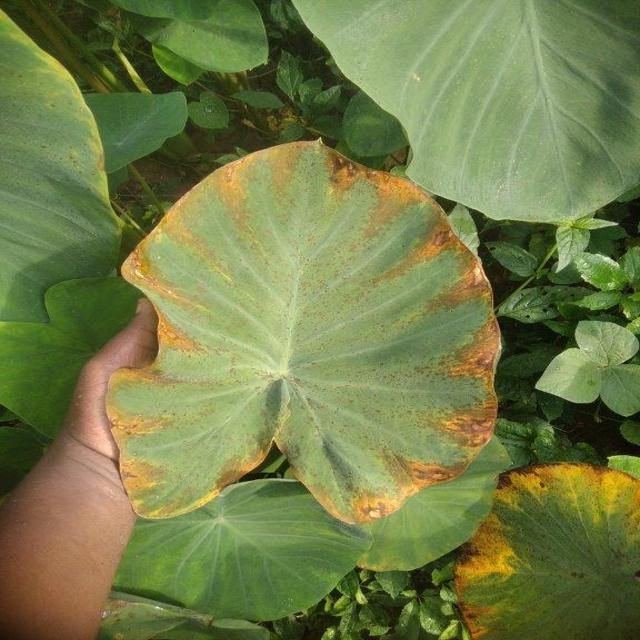
Label: Mid_Blight